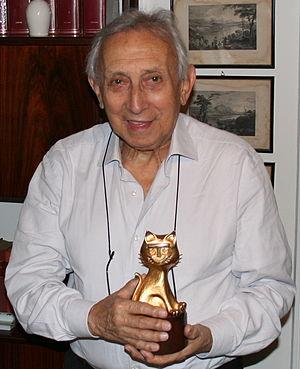
Roberto Pregadio est un compositeur et chef d'orchestre italien.